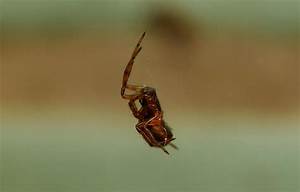
Label: ragno